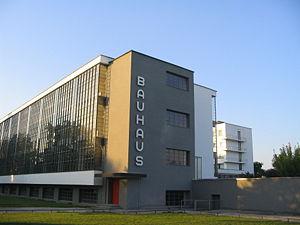
Ieoh Ming Pei, communément appelé I. M. Pei, est un architecte américain d'origine chinoise né le 26 avril 1917 à Canton et mort le 16 mai 2019 à New York.
La Staatliches Bauhaus /ˈʃtaːtlɪçəs ˈbaʊˌhaʊs/ est une école d'architecture et d'arts appliqués, fondée en 1919 à Weimar par Walter Gropius. Par extension, Bauhaus désigne un courant artistique concernant, notamment, l'architecture et le design, la modernité mais également la photographie, le costume et la danse. Ce mouvement posera les bases de la réflexion sur l'architecture moderne, et notamment du style international. L'école a eu trois directeurs : Walter Gropius, Hannes Meyer et Ludwig Mies van der Rohe.
Dessau-Rosslau est une ville allemande dans le Land de Saxe-Anhalt à la confluence des rivières Mulde et Elbe. Dessau-Rosslau a été créée le 1ᵉʳ juillet 2007 en fusionnant les villes de Dessau et de Rosslau.